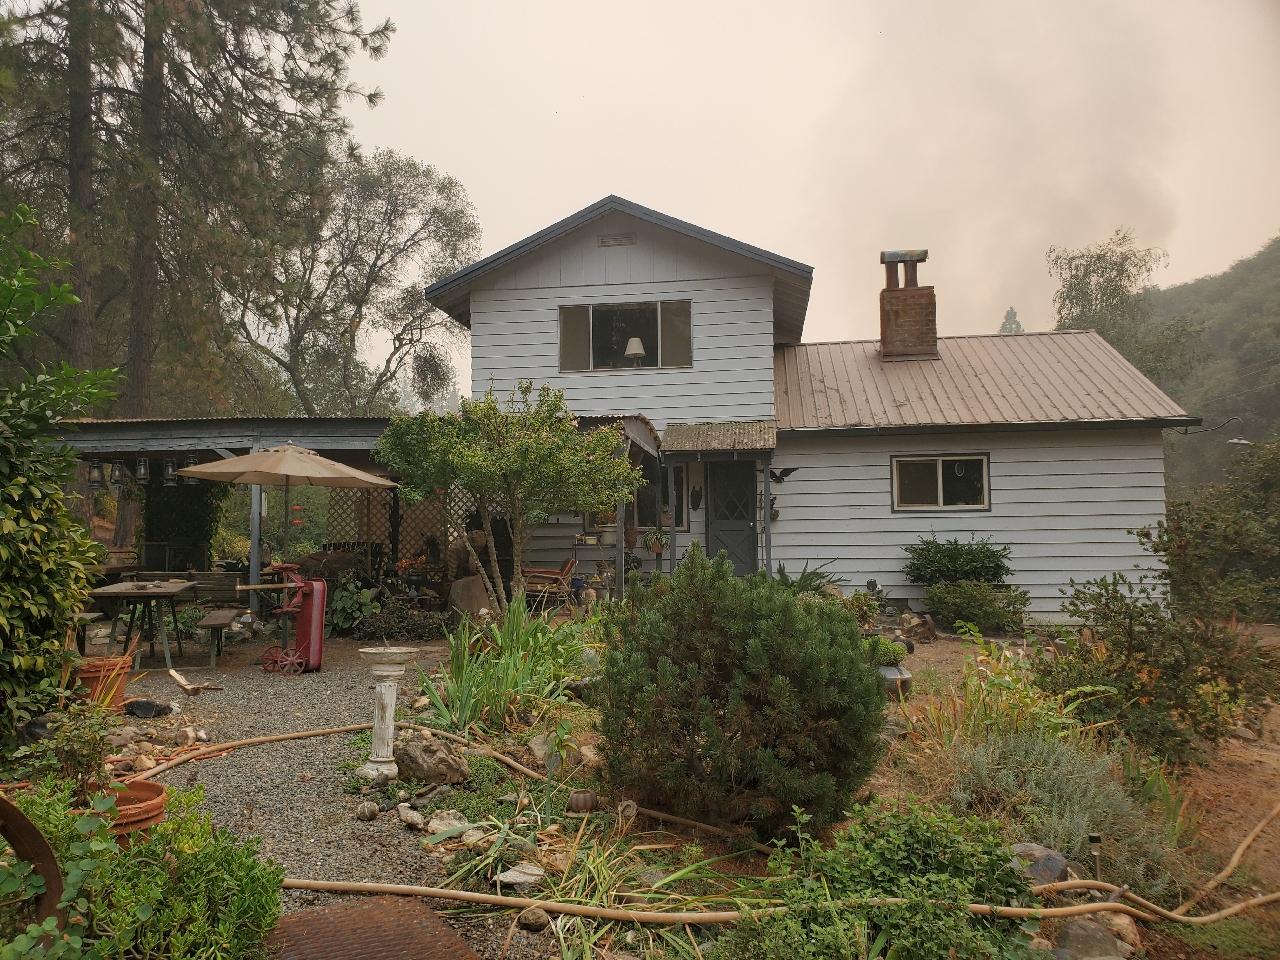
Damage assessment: no_damage